A Woman Who Knows What She Wants (German version)

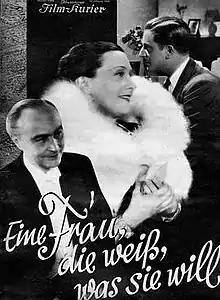
German film poster

A Woman Who Knows What She Wants is a 1934 Czechoslovak musical comedy film directed by Victor Janson and starring Lil Dagover, Anton Edthofer, and Anton Walbrook, a German-language version of Czech film "A Woman Who Knows What She Wants". It is an adaptation of a 1932 stage musical of the same title, with music by Oscar Straus. It was filmed at the Barrandov Studios in Prague.